Vågå

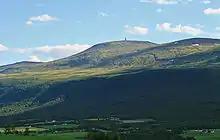
Jetta

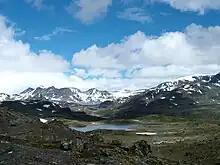
Jotunheimen mountains

Vågå is bordered on the north by Lesja Municipality, in the east by Dovre Municipality and Sel Municipality, in the southeast by Nord-Fron Municipality, in the south by Vang Municipality and Øystre Slidre Municipality, and in the west by Lom Municipality.